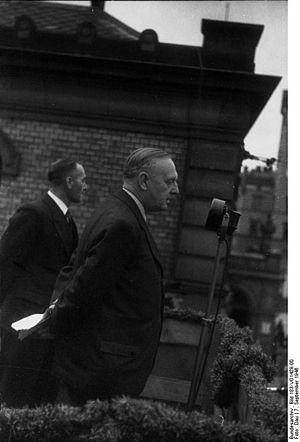
Julius Dittforth, né le 16 août 1890 à Nienburg/Weser et mort le 14 août 1947 à Schkeuditz est un plombier, homme politique, syndicaliste et président de la Direction des chemins de fer nationaux allemands à Erfurt ainsi que du conseil municipal de cette ville.